Horotiu

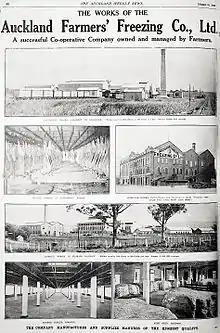
AFFCO opening year

Ngāti Hauā had a pā named Horotiu near Cambridge and they also had land in this area. The 1858 census put the Ngāti Hauā population at 1,399. By then they had seeded this area with European grasses. Their land was confiscated in 1864.